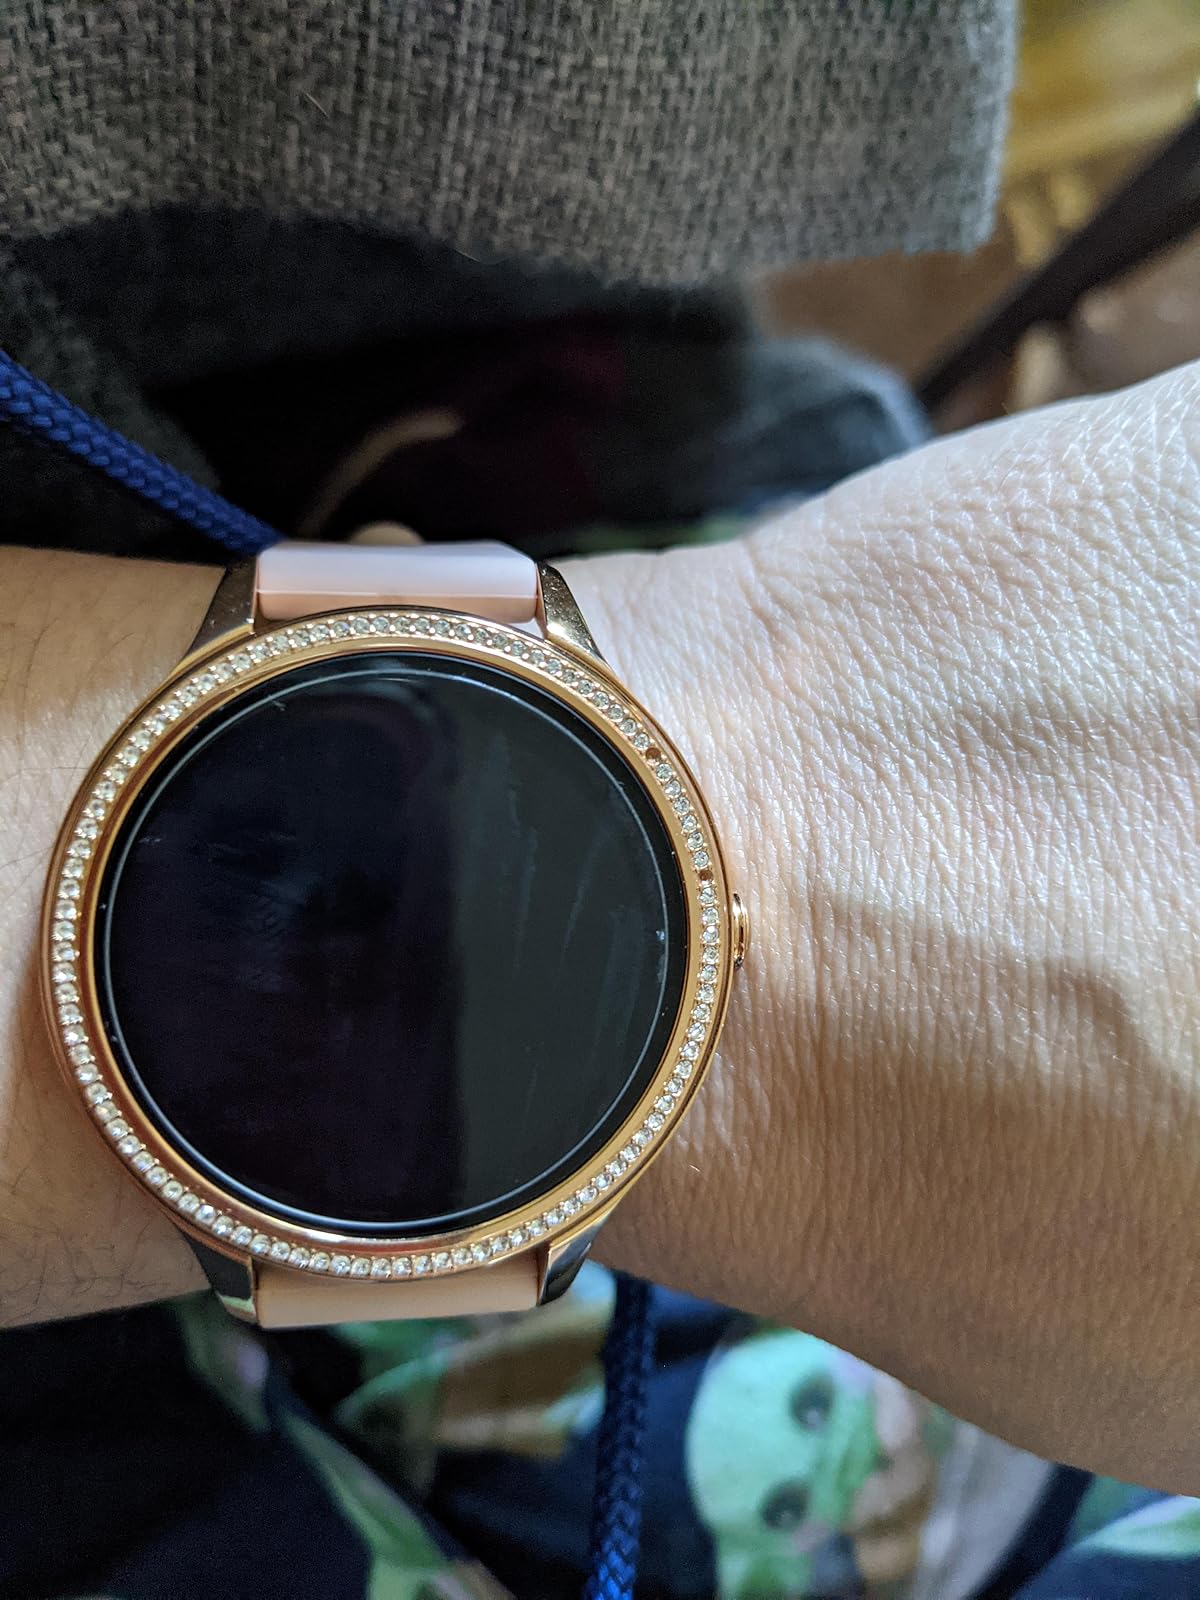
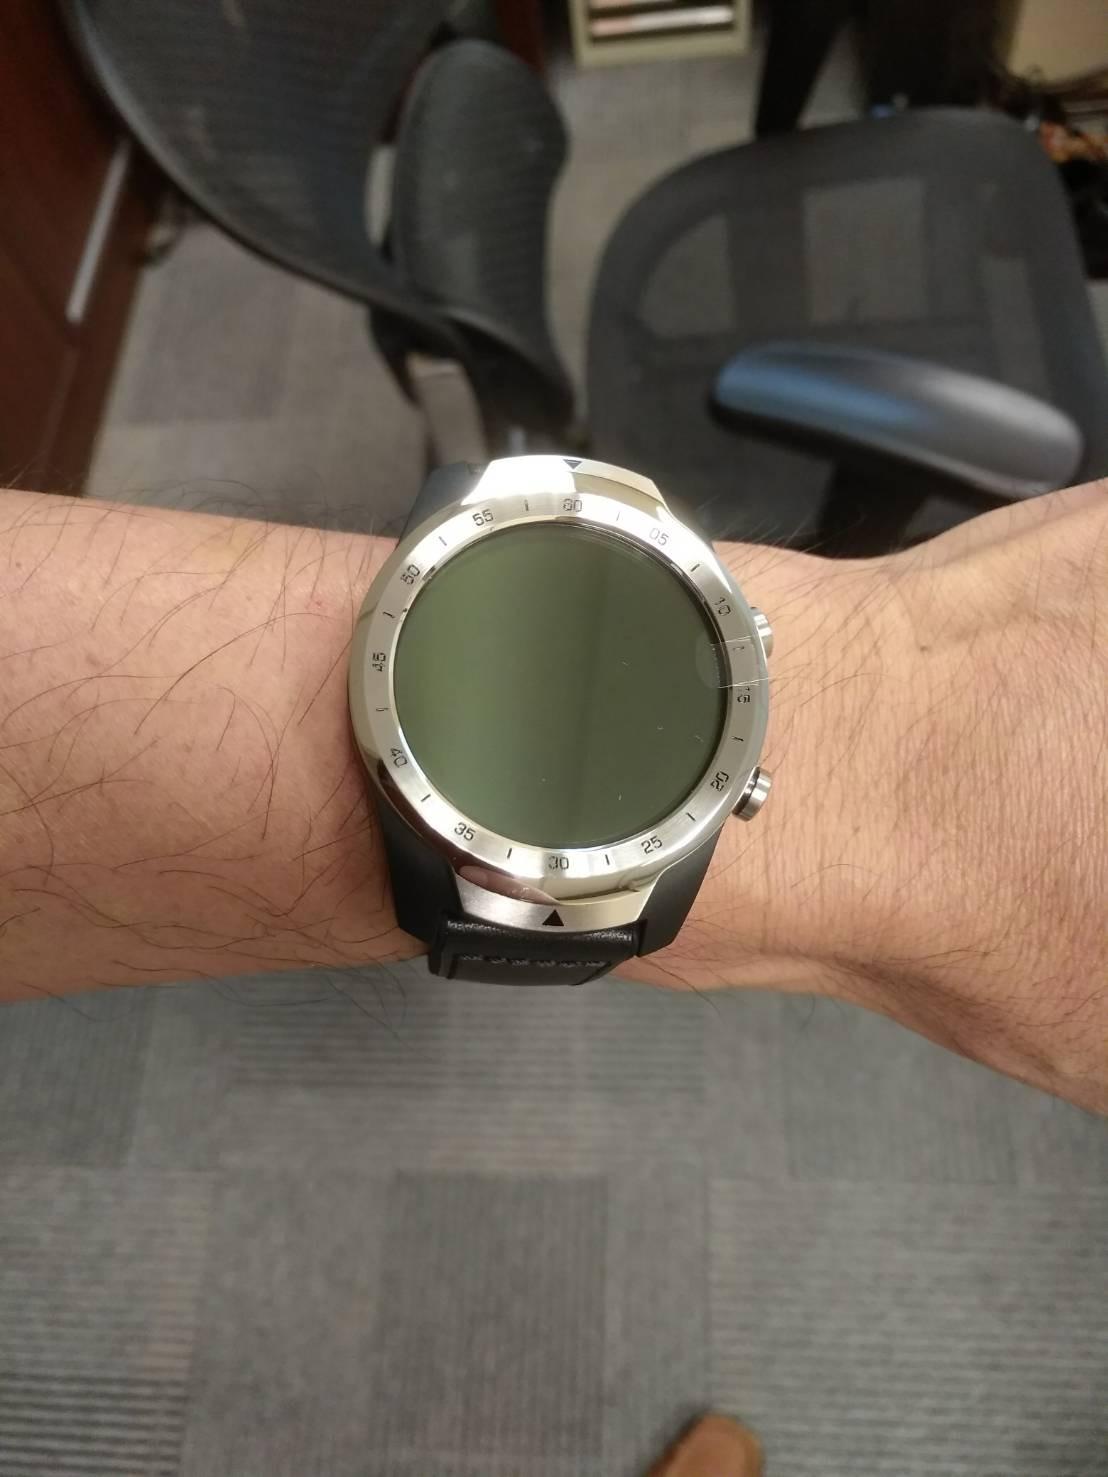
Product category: smartwatch
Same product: no